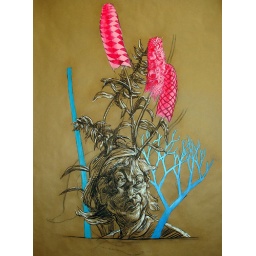
Charcoal and acrylic paint on craft paper by street artist ELBOW-TOE.